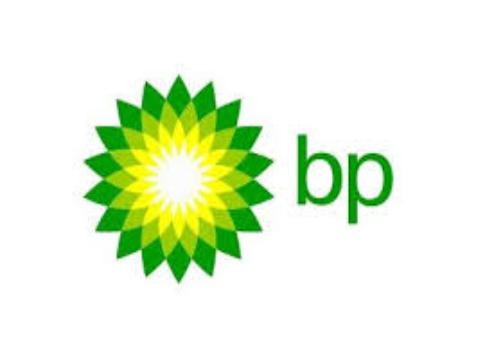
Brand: BP
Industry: Others